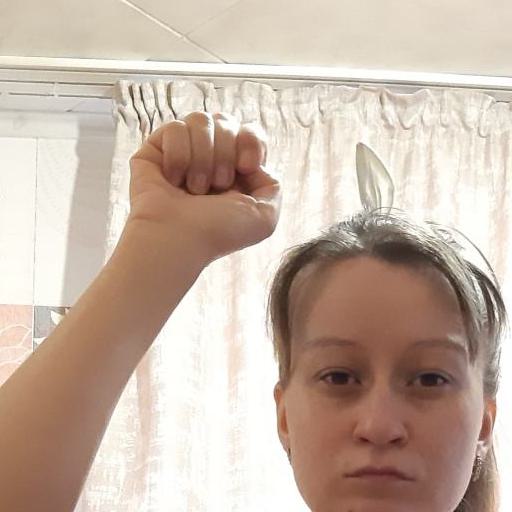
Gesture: fist